Aldabra fody

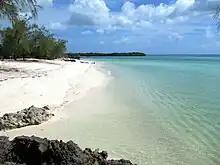
The Aldabra fody is endemic to Aldabra (coast pictured), an atoll in Seychelles.

The Aldabra fody is endemic to Aldabra, an atoll located about northwest of Madagascar, belonging to Seychelles. The species is widespread on Aldabra, found on all main islands, as well as smaller islets of the lagoon. The atoll, which makes up one third of the total land of Seychelles, is protected by the government as a nature reserve. "Cardinals" reported on Astove and possibly Cosmoledo in the 19th century may have been the Aldabra fody, but there is no proof of this.